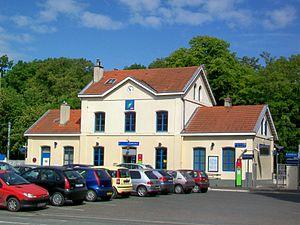
Le bâtiment voyageurs après sa rénovation en 2010 à l'occasion de l'arrivée du Francilien (Z 50000), portant notamment sur l'accès sans barrières vers le quai principal et l'intérieur du bâtiment, ainsi que sur le système d'information des voyageurs.
Luzarches est une commune française située dans le département du Val-d'Oise et la région Île-de-France.
La gare de Luzarches est une gare ferroviaire française, terminus de la ligne de Montsoult - Maffliers à Luzarches, située dans la commune de Luzarches. Elle se situe à 35,5 km de la gare de Paris-Nord.